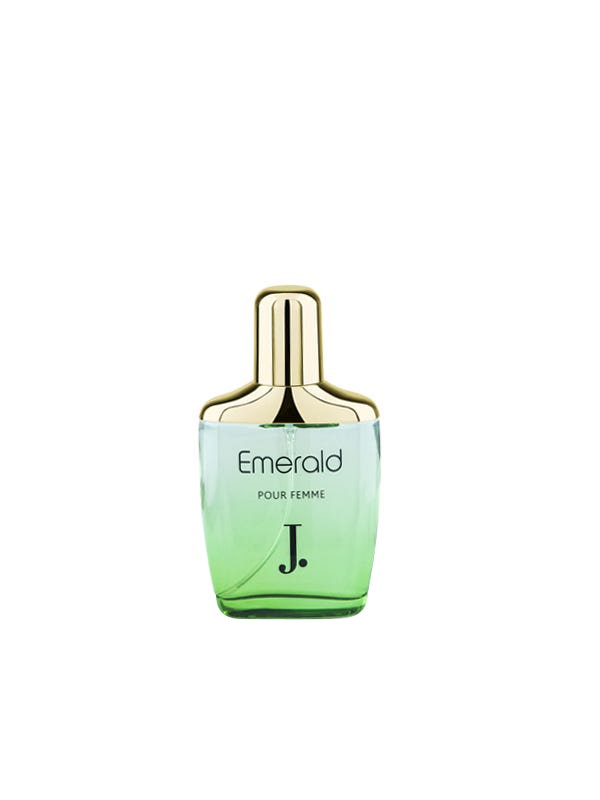
emerald j james emerald james